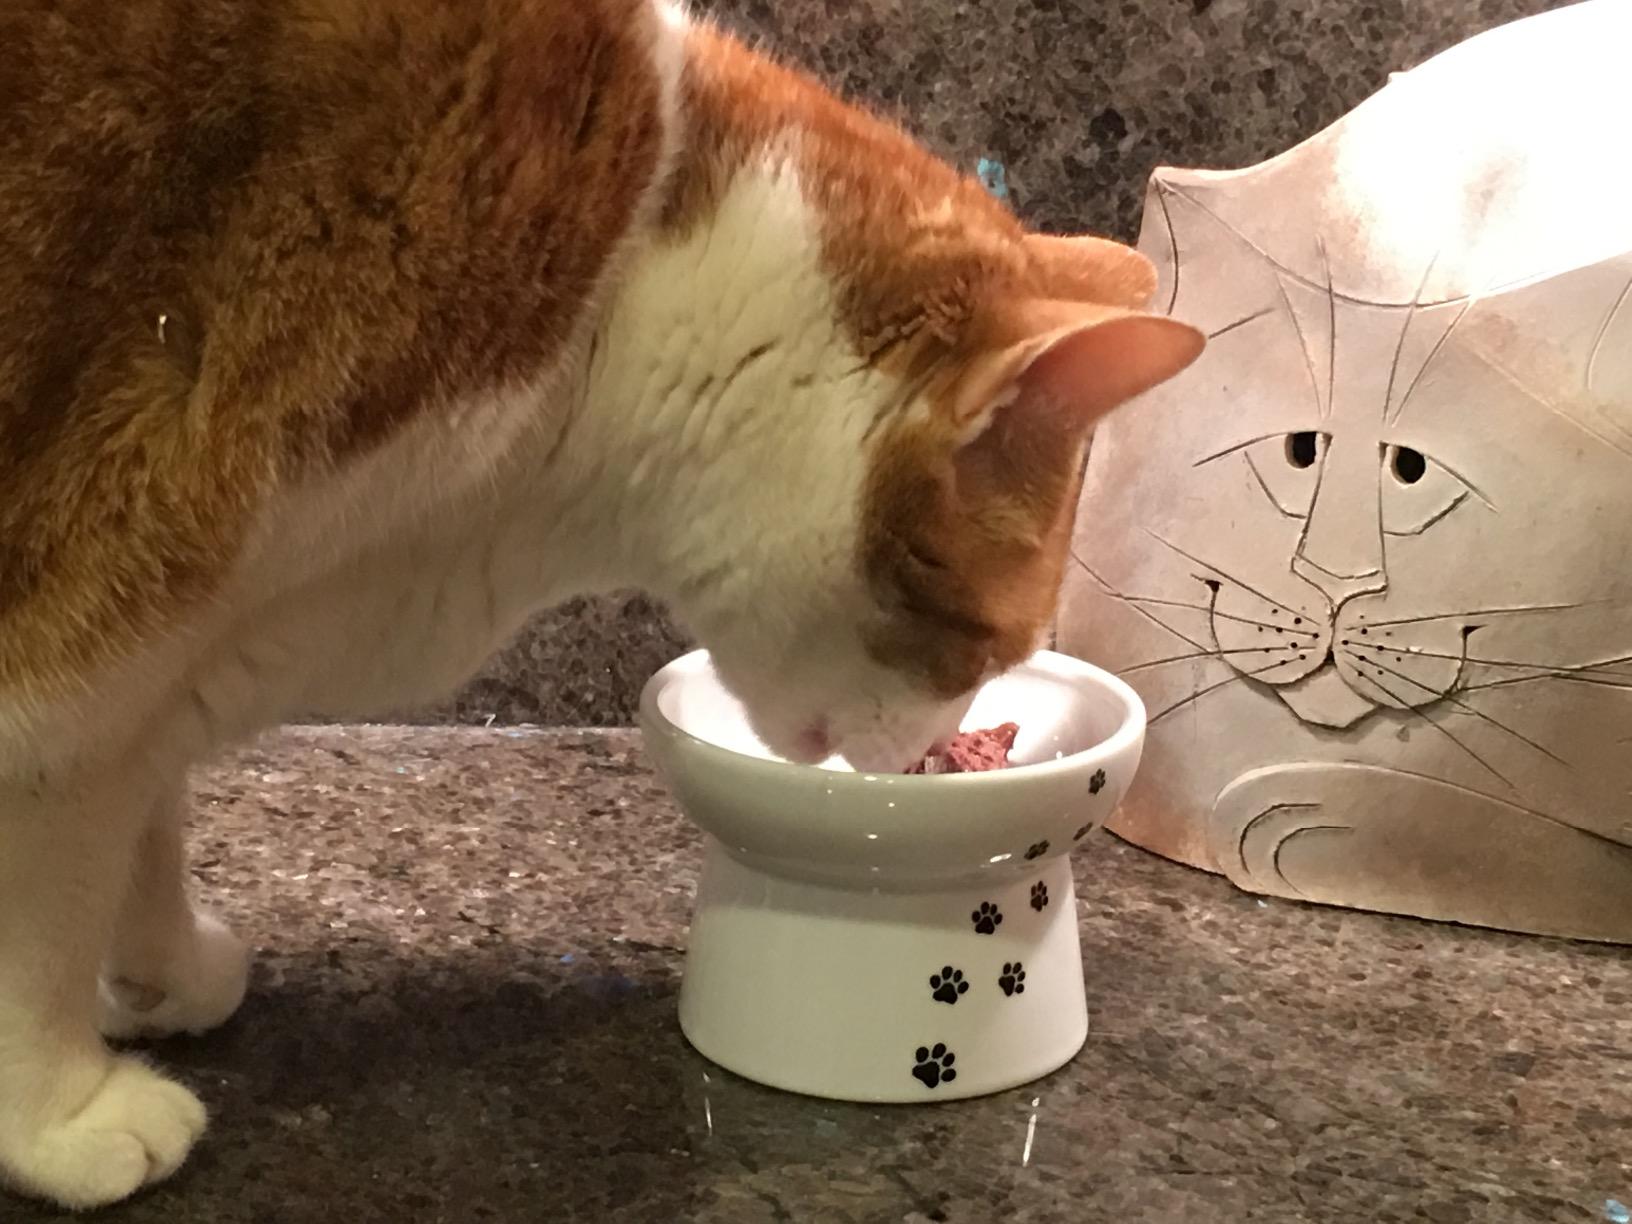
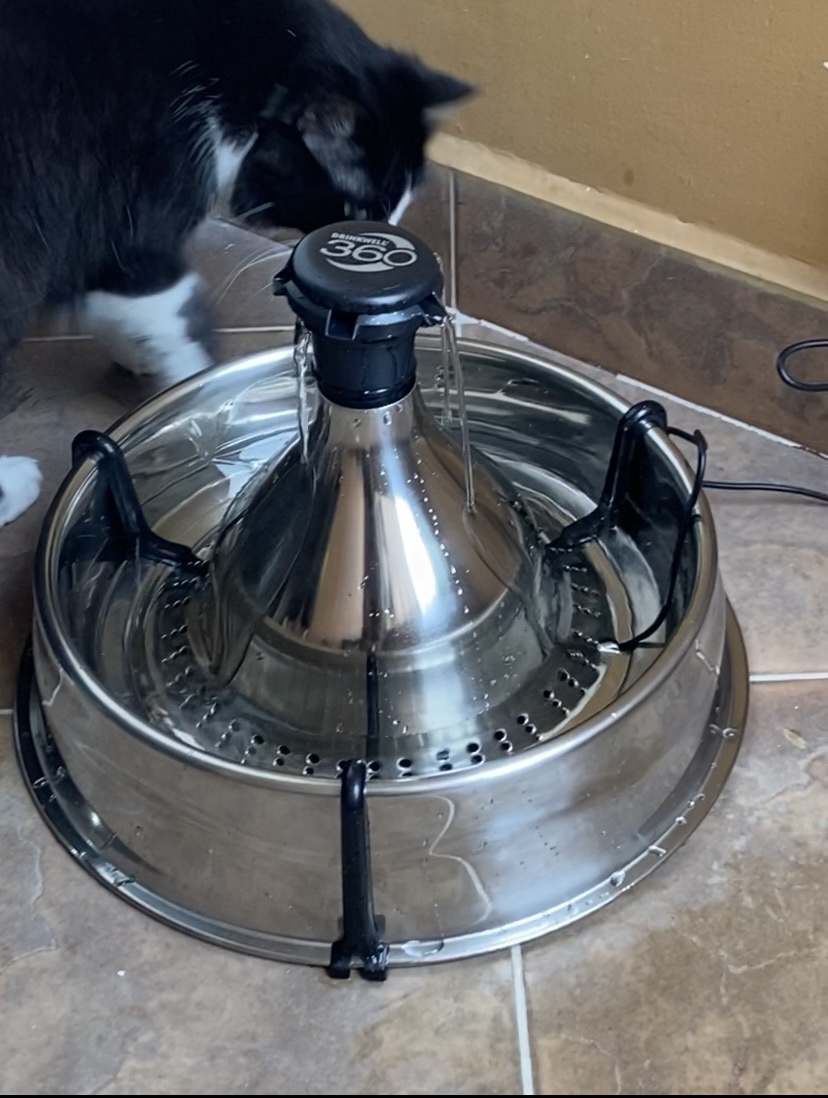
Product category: items_bowl
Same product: no